Israeli Basketball Premier League Statistical Leaders

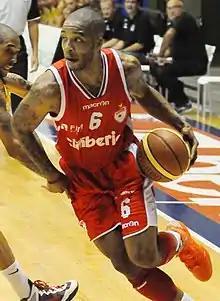
Adrian Banks

From the start of the Israeli Premier League, in the 1953–54 season, through the 1988–89 season, the Top Scorer of the league was the player that had the most total points scored in the league, in a given season.